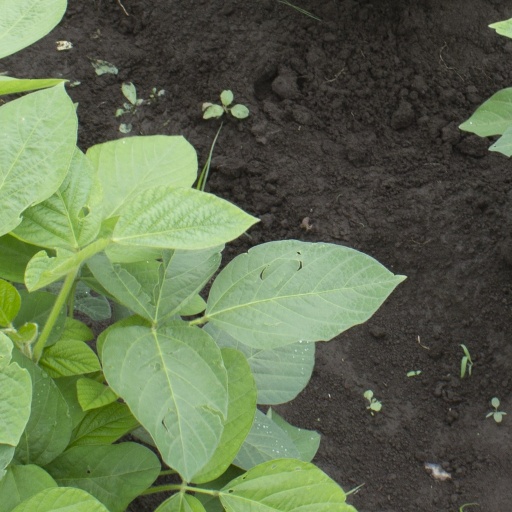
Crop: soybean